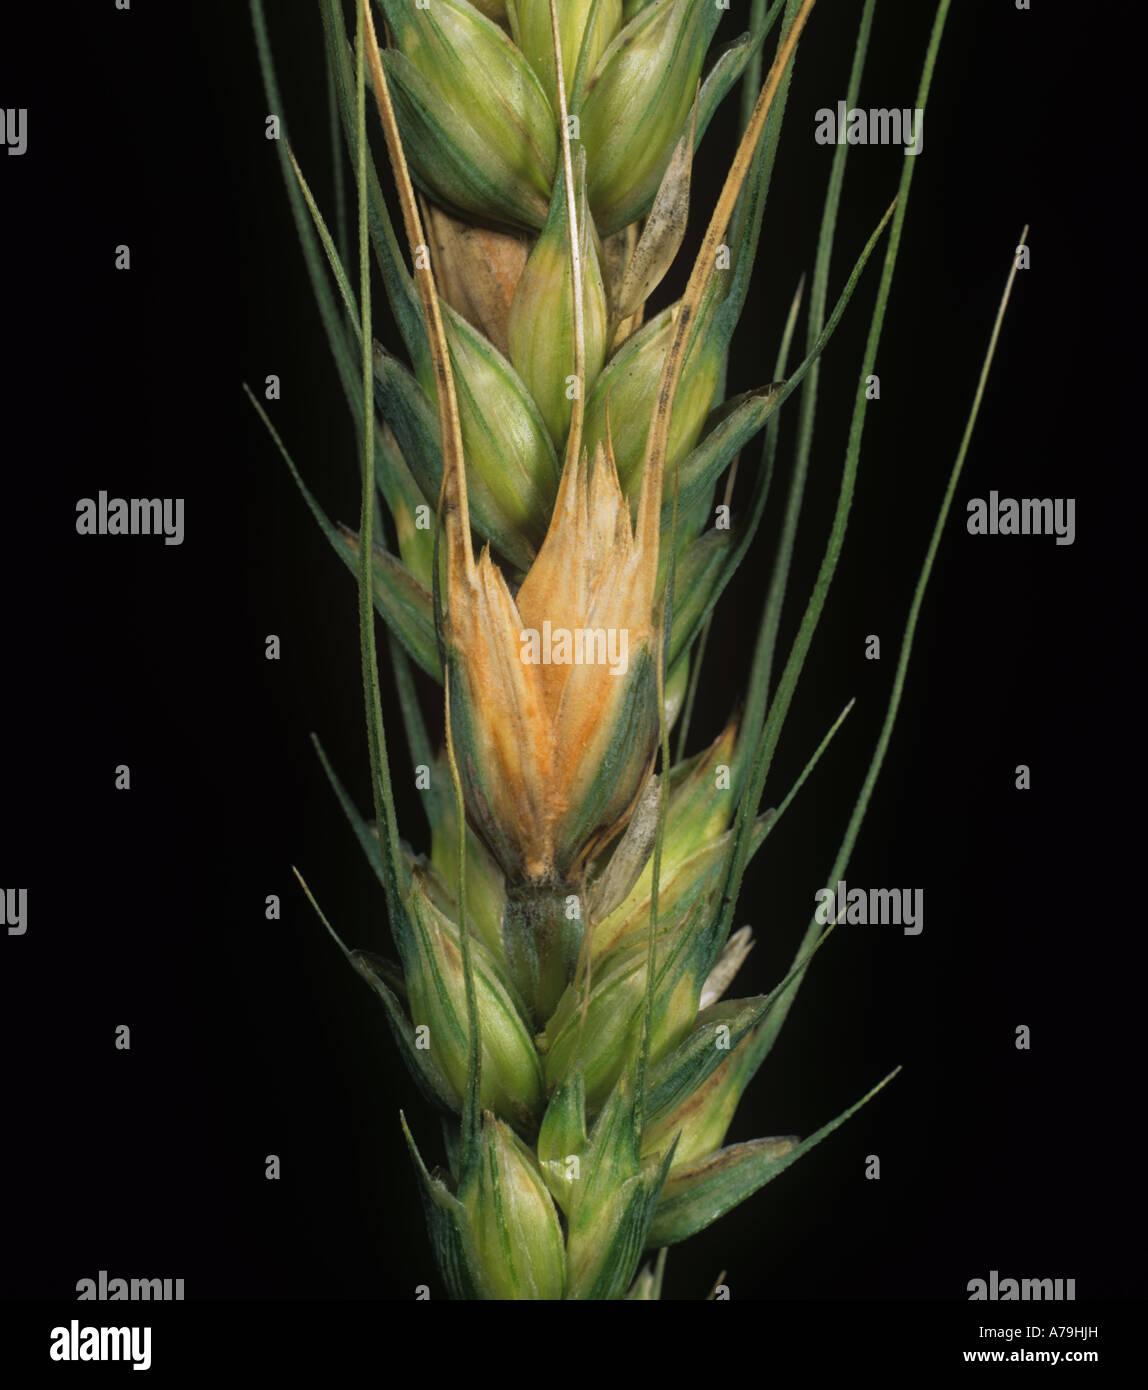
Plant: Wheat
Disease: wheat head scab